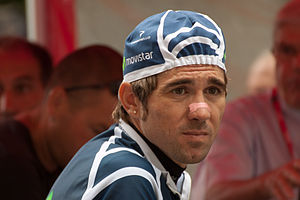
David Arroyo
David Arroyo Durán er en spansk landevejscykelrytter som cykler for ProTour-holdet Caja Rural-Seguros RGA.